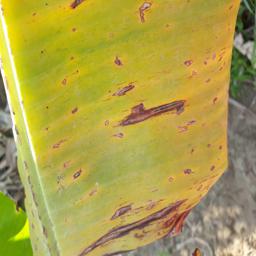
Label: PANAMA DISEASE